Riley 4

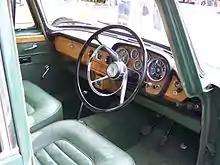
Instrument panel Riley 4 / Seventy Two sports saloon

A car was tested by the British magazine "The Motor" in 1959 and had a top speed of and could accelerate from 0- in 18.8 seconds. A fuel consumption of was recorded. The test car cost £1028 including taxes.